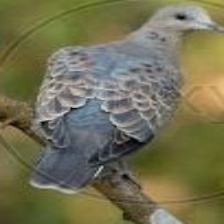
Species: EUROPEAN TURTLE DOVE
Scientific name: STREPTOPELIA TURTUR